List of buckwheat dishes

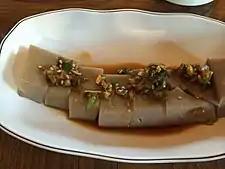
"Memil-muk" is a Korean jelly dish prepared using buckwheat starch.

This is a list of buckwheat dishes, consisting of dishes that use buckwheat as a main ingredient. Buckwheat is a plant cultivated for its grain-like seeds and as a cover crop. A related and more bitter species, "Fagopyrum tataricum", a domesticated food plant common in Asia, but not as common in Europe or North America, is also referred to as buckwheat.